Christchurch Botanic Gardens

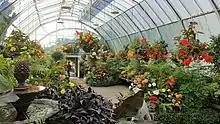
Townend House

When the first rose garden was established here in 1909, it was considered the largest and finest in Australasia, with its rectangular rosarium having 132 beds and almost 2500 rose bushes. The rose garden was redeveloped in the mid-1930s, with four paths converging at a mirror pool in the middle of a circular design. Twenty years later a memorial sundial replaced the pool. Now, 104 beds support a profusion of climbing, standard and Hybrid Tea modern garden roses.